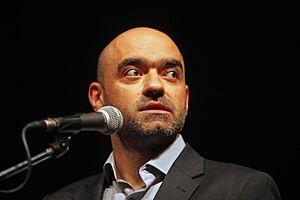
Le réalisateur roumain Florin Serban au Festival International du Film de Karlovy Vary, République tchèque, le 7 Juillet à 2015. Italiano: Cineasta rumena Florin Şerban al Festival Internazionale del Cinema di Karlovy Vary, Repubblica Ceca, il 7 luglio del 2015. Русский: Румынский кинорежиссера Флорин Şerban на Международном кинофестивале Карловы Вары, Чехия, 7 июля 2015 года.
Florin Șerban est un réalisateur roumain, dont le film Eu când vreau să fluier, fluier remporte le grand prix du jury lors de la 60ᵉ édition du Festival international du film de Berlin en 2010.